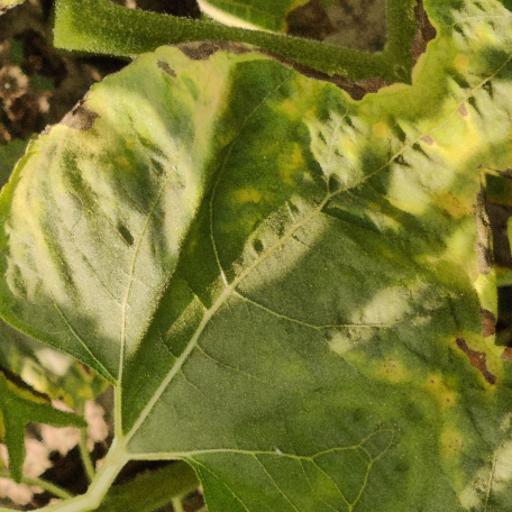
Label: Downy_mildew